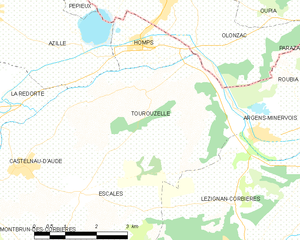
Carte des communes françaises: Tourouzelle